Maple Hayes

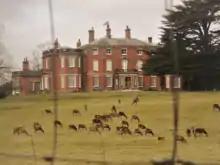
Maple Hayes School for Dyslexics (2018).

The English novel "The War Hero" was dedicated to the schools proprietors, doctors Neville and Daryl Brown.